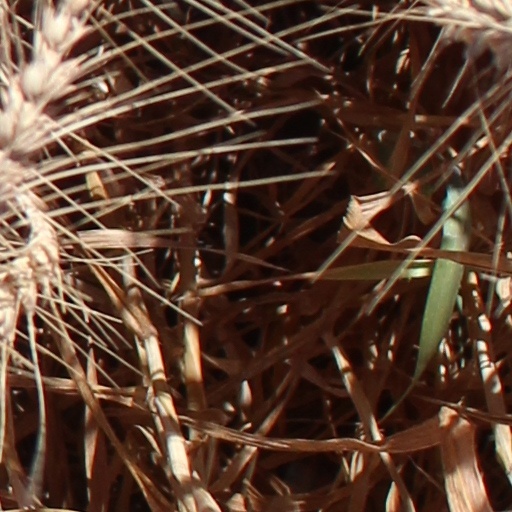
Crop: wheat